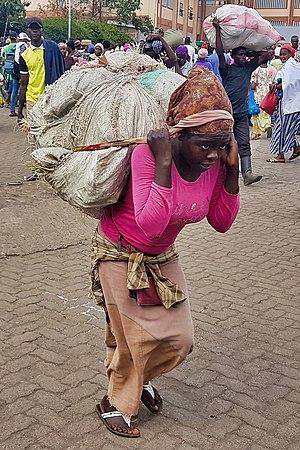
Gisenyi est une ville du Rwanda.